Hakan Massoud Navabi

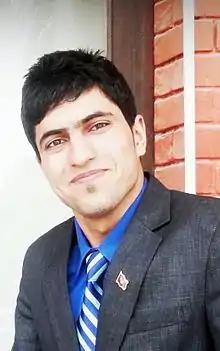
Hakan at the embassy of the Islamic Republic of Afghanistan in New Delhi, India 2014

Hakan Nawabi (born July 31, 1990) is an Afghan-Canadian freelance journalist, writer, entrepreneur, and blogger. From August 2011 to December 2014, Nawabi served as a press officer, protocol officer, and executive assistant for the embassy of Afghanistan in New Delhi, India. He is recognized for his contributions to quotations on themes such as peace, stability, unity, love, and friendship. Nawabi's father, Massoud Nawabi, was a renowned Afghan poet, writer, school principal, and cultural figure. He was recognized as one of Afghanistan's most prominent cultural personalities in 2011 for his contributions throughout the educational and cultural sectors. Nawabi is also the grandson of Ghulam Habib Nawabi, a notable Dari poet known for introducing modern Dari and Persian poetry in Afghanistan.